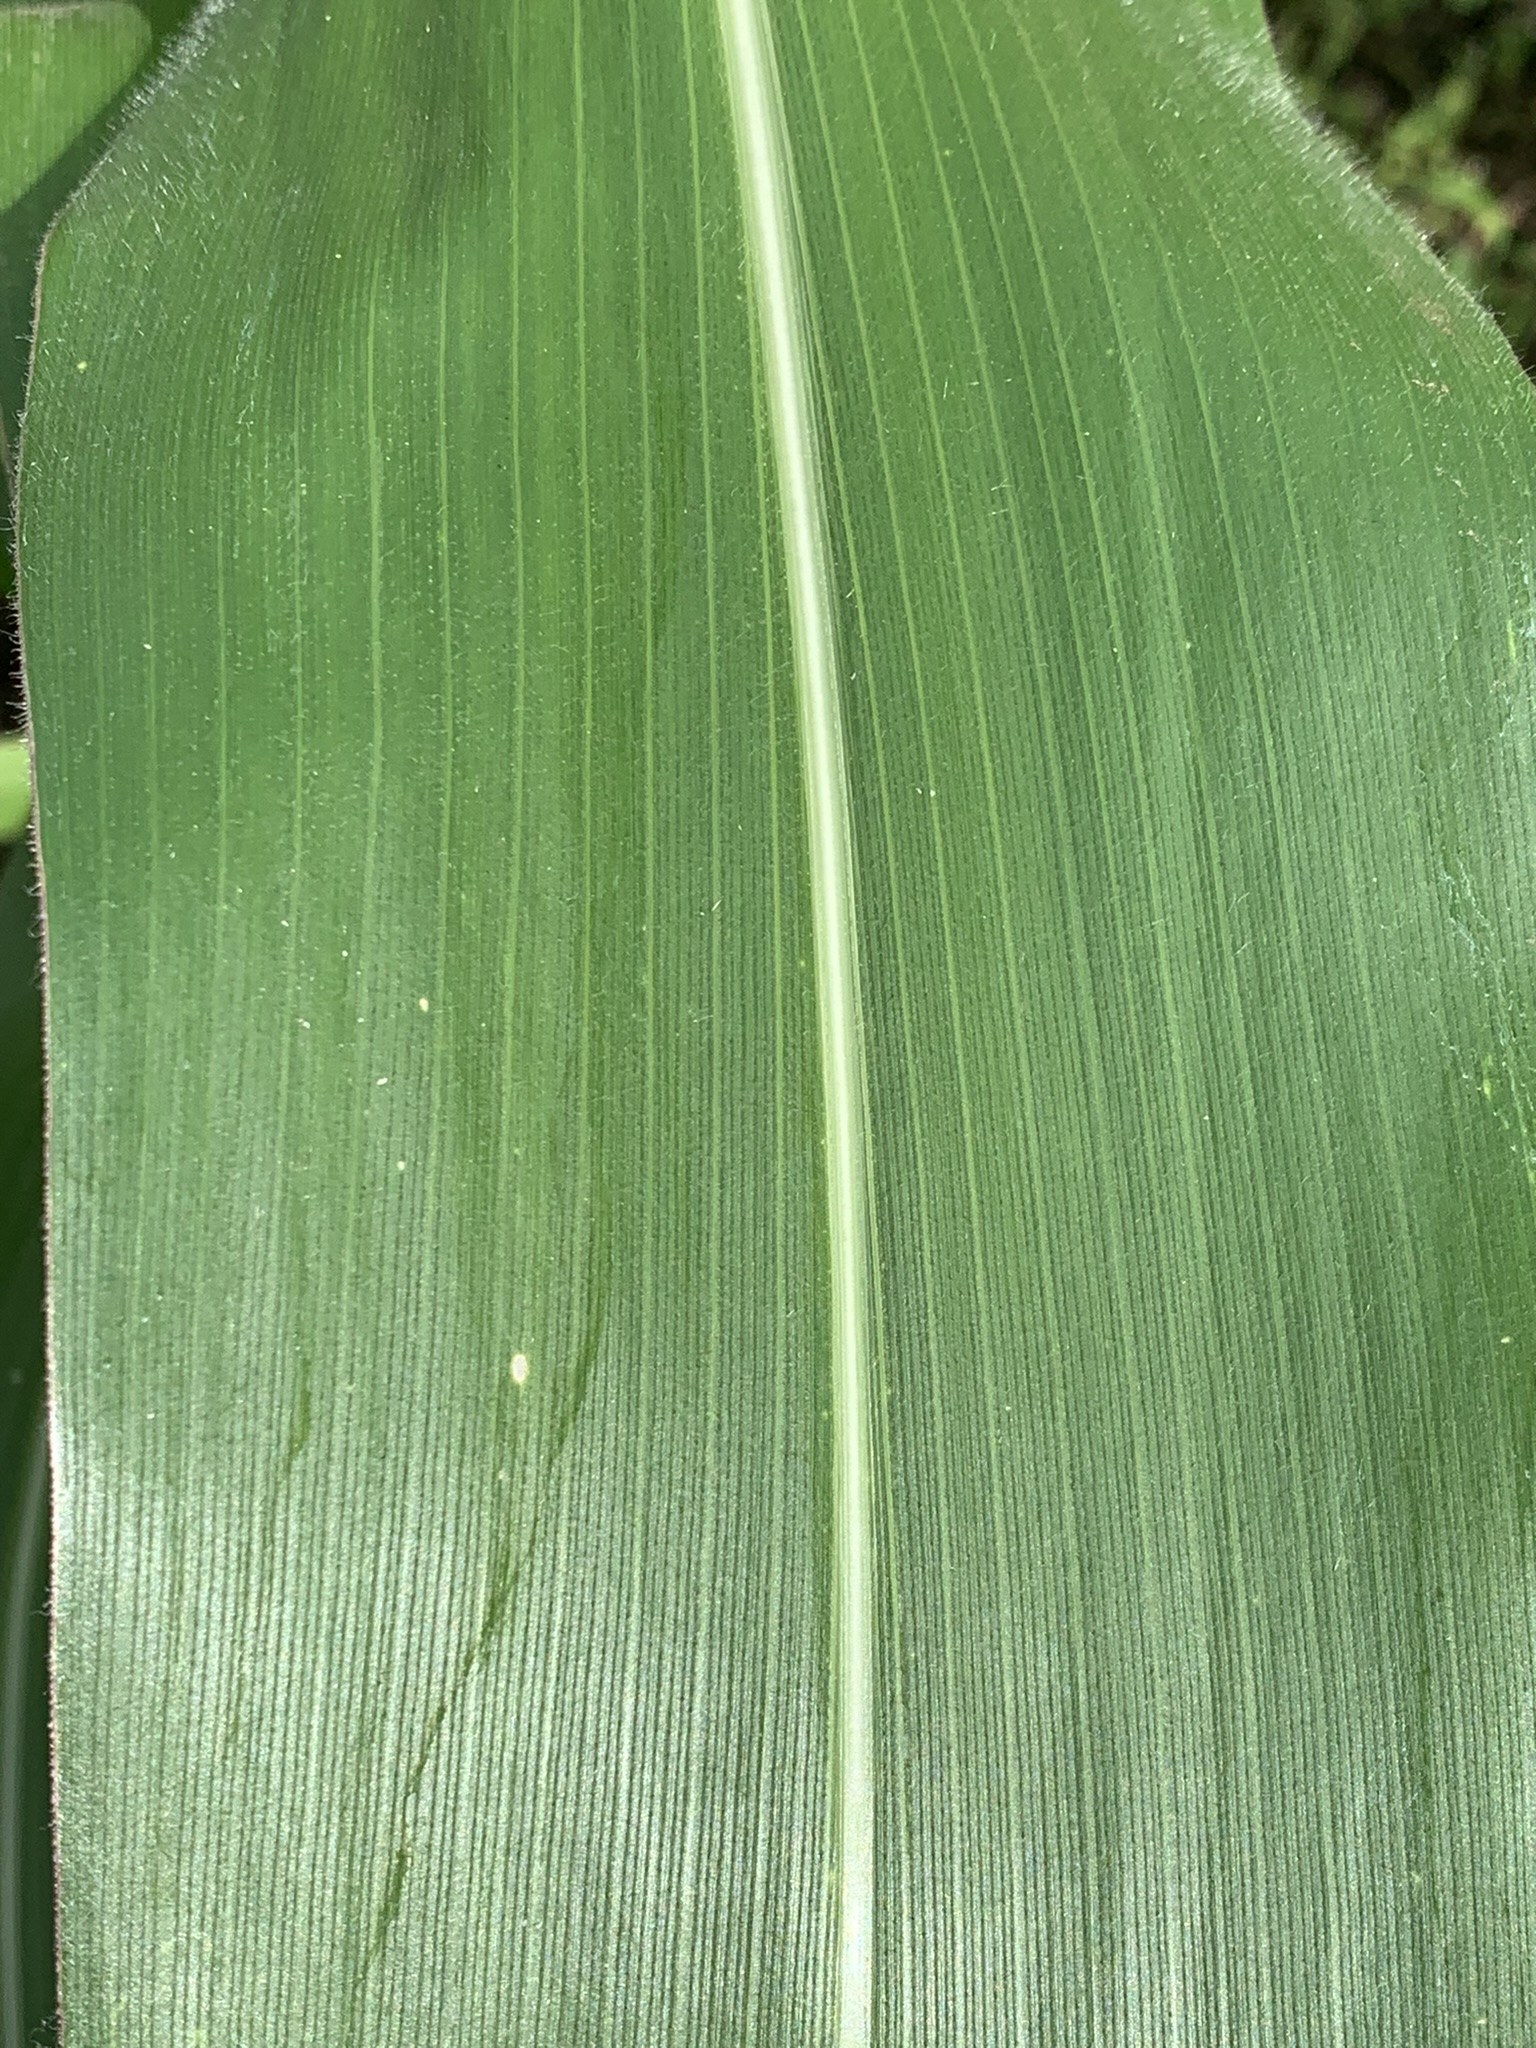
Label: Healthy